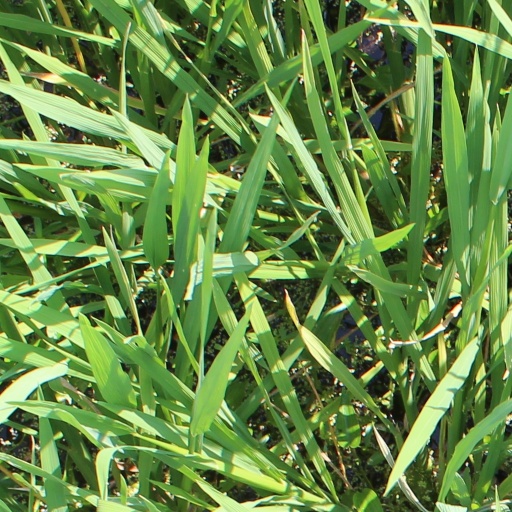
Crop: rice